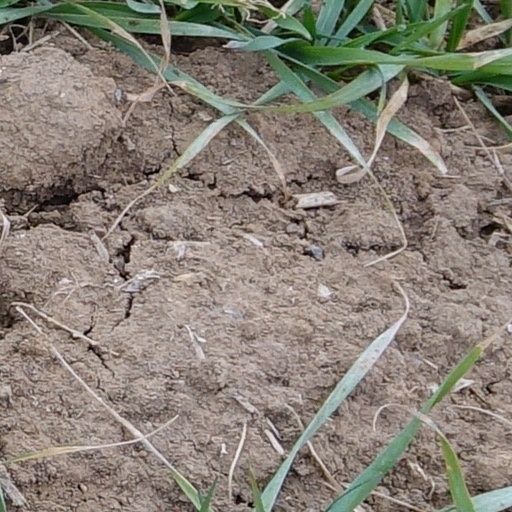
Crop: wheat